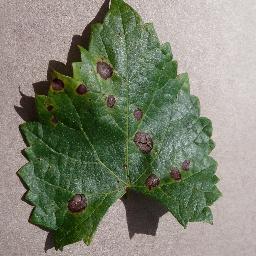
Label: Grape___Black_rot